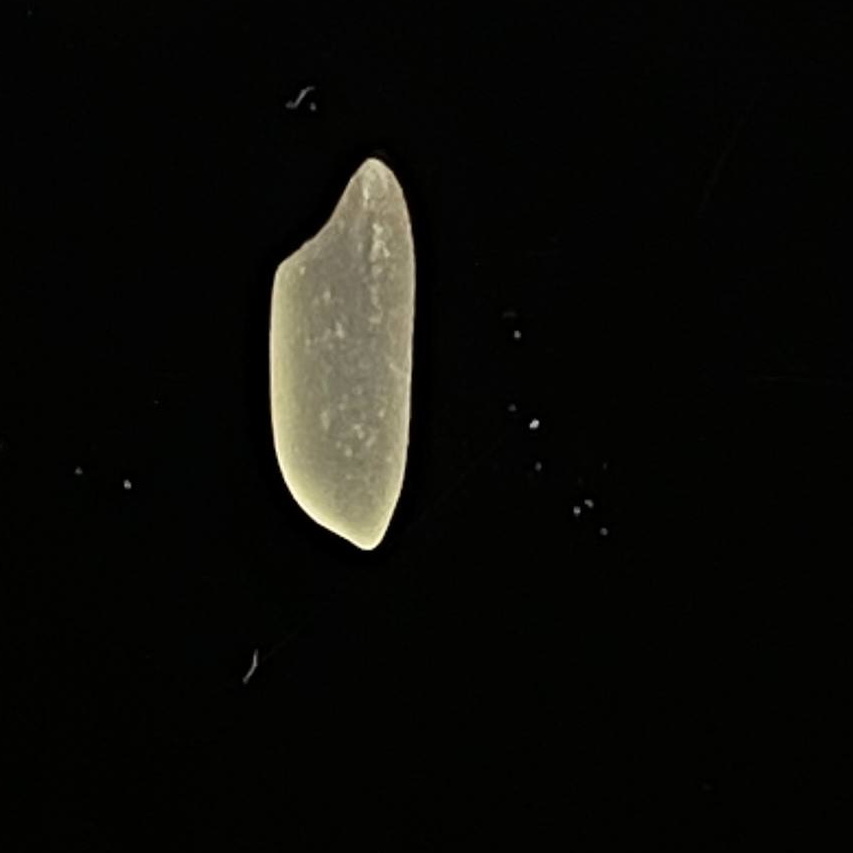
Rice variety: Katarivog